Family Guy Viewer Mail 2

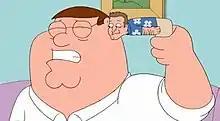
Peter attempts suicide but his handgun becomes Robin Williams

BBC Three showed a repeat of this episode in the United Kingdom on August 11, 2014, the day Robin Williams committed suicide. The episode aired at 23:25 BST, and news of Williams' death broke about 23:50 BST. Viewers reacted to the coincidence, highlighting that Peter attempted suicide in the episode. A BBC spokesperson said: